Carcharhiniformes

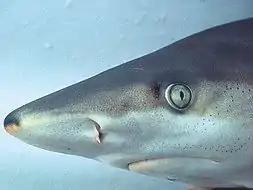
Ground sharks, like this blacknose shark, have a nictitating membrane which can be drawn over the eye to protect it.

Carcharhiniformes, commonly called ground sharks, are the largest order of sharks, with over 270 species. They include a number of common types, such as catsharks, swellsharks, and requiem sharks.